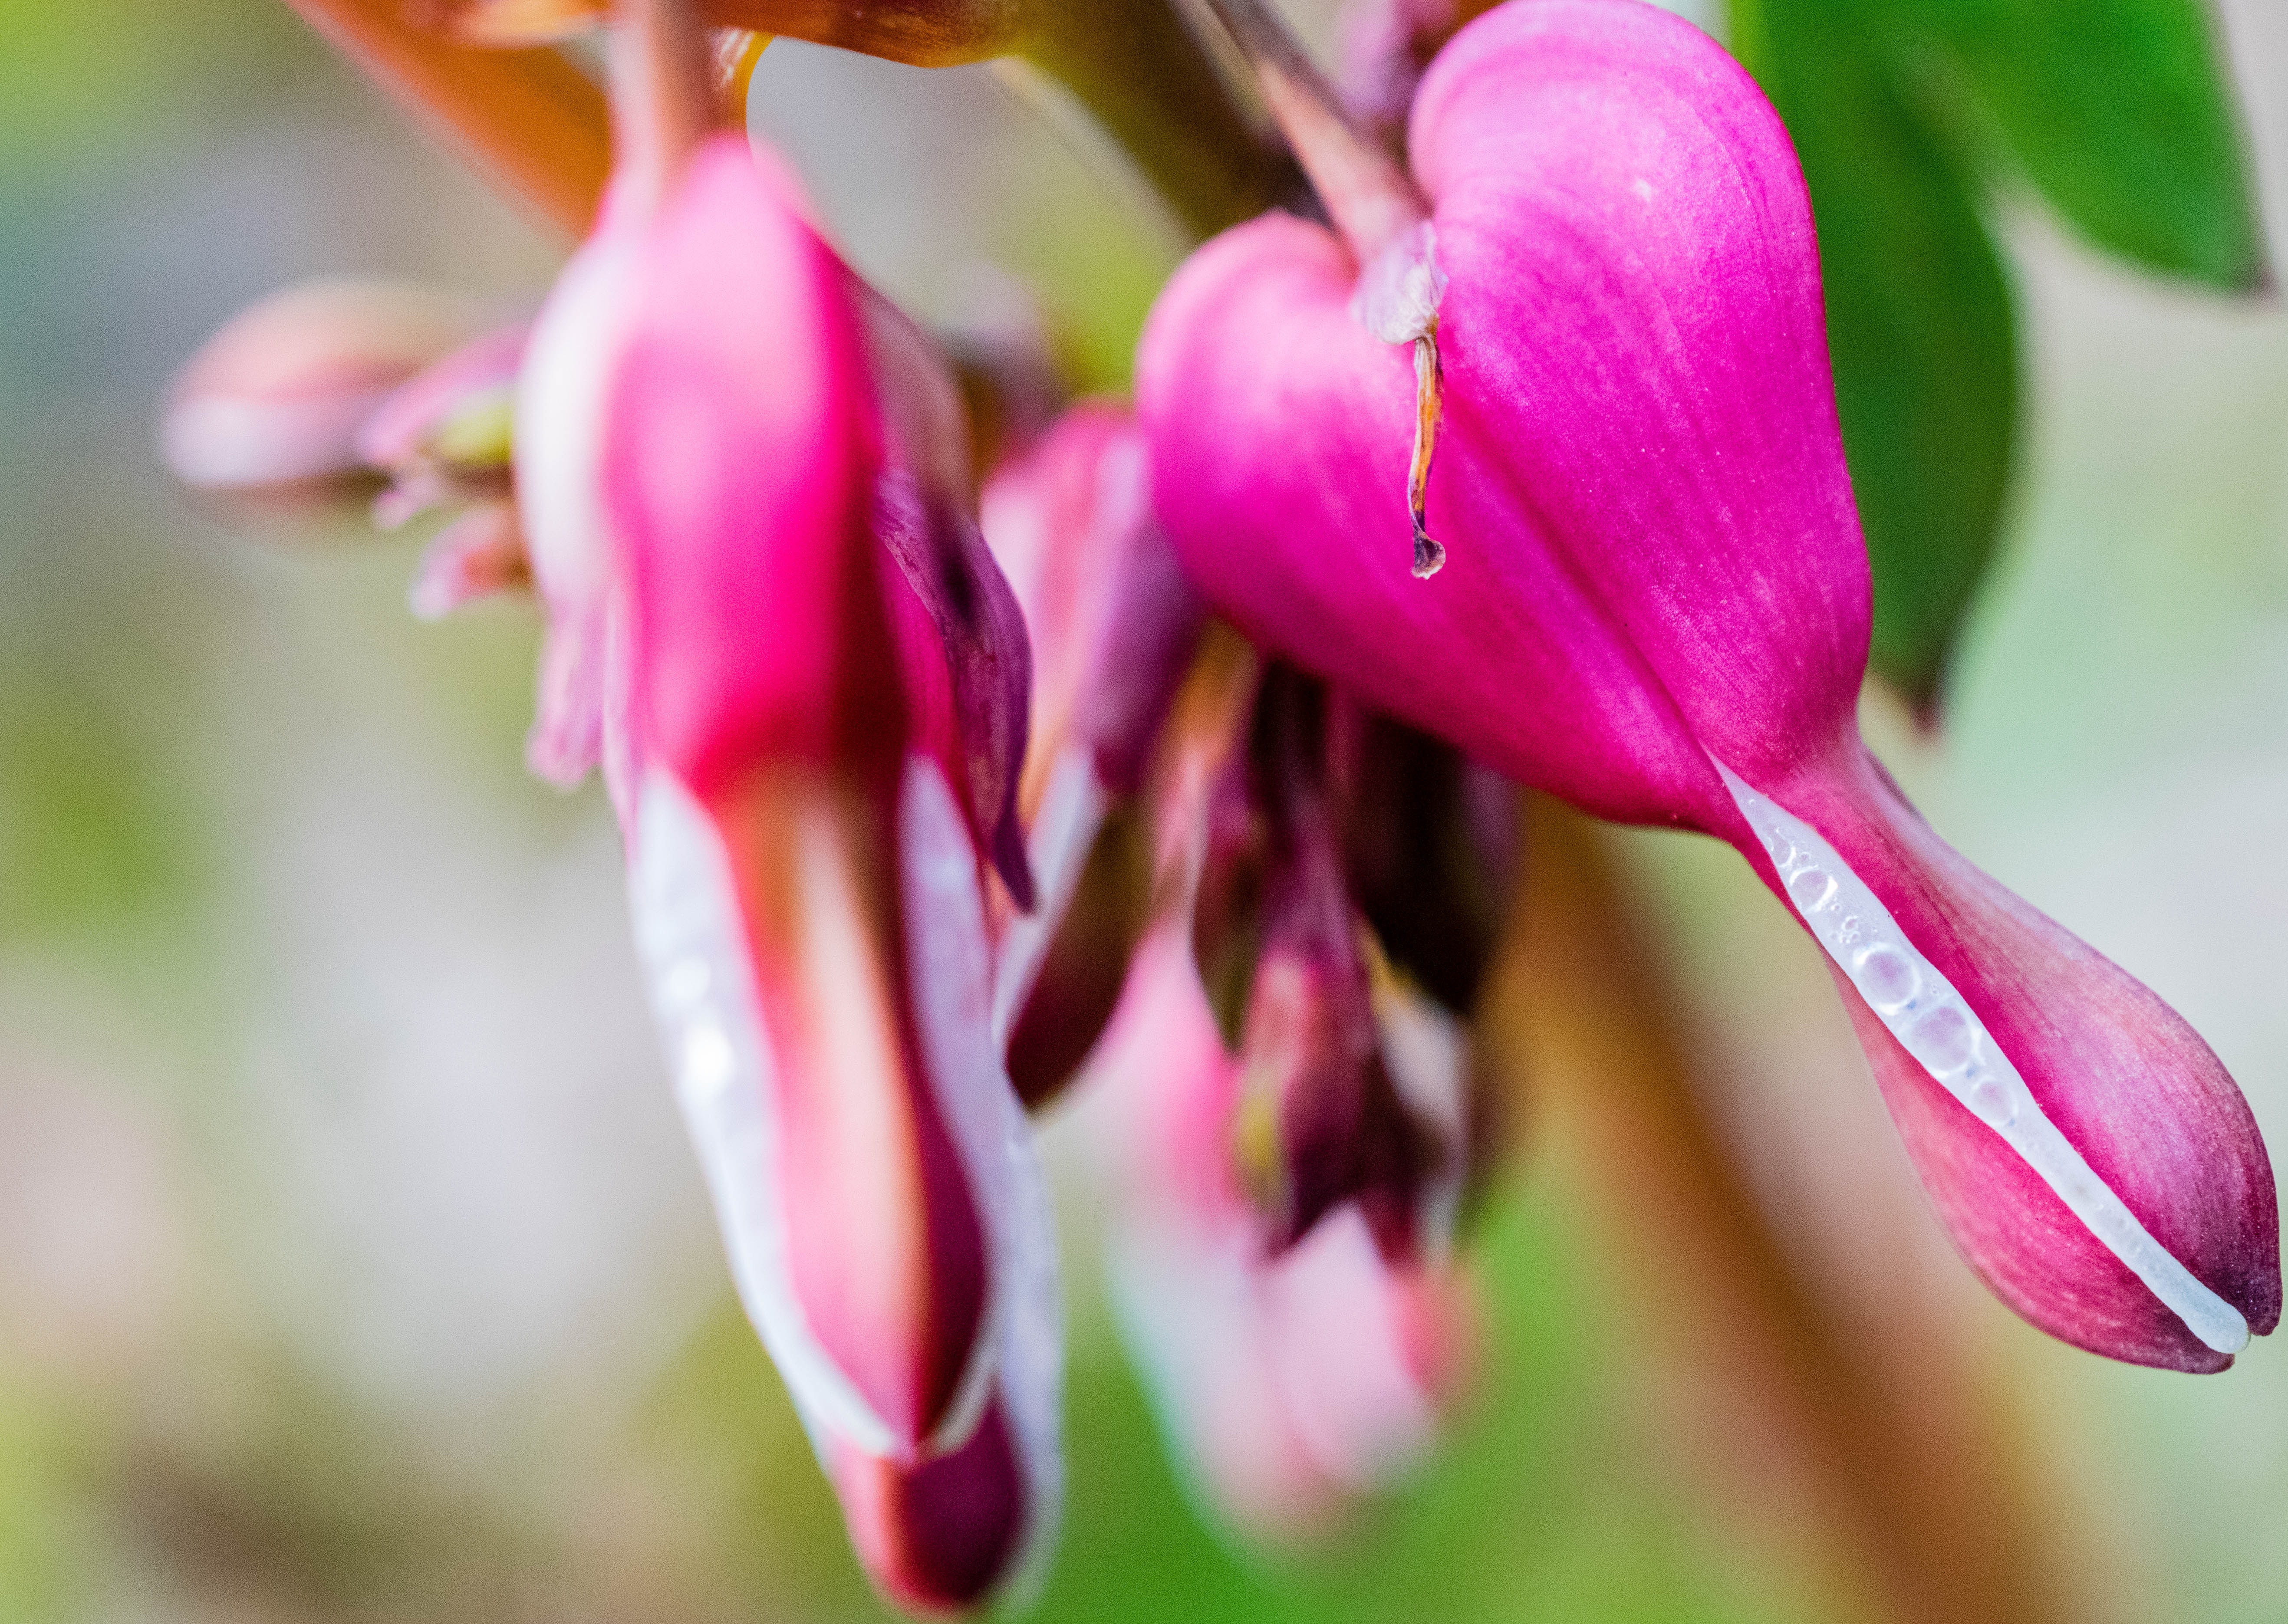
flowering plant, flower, pink, plant, petal, botany, close up, spring, bud, fuchsia, Pedicel, honeysuckle, macro photography, plant stem, wildflower, blossom, perennial plant